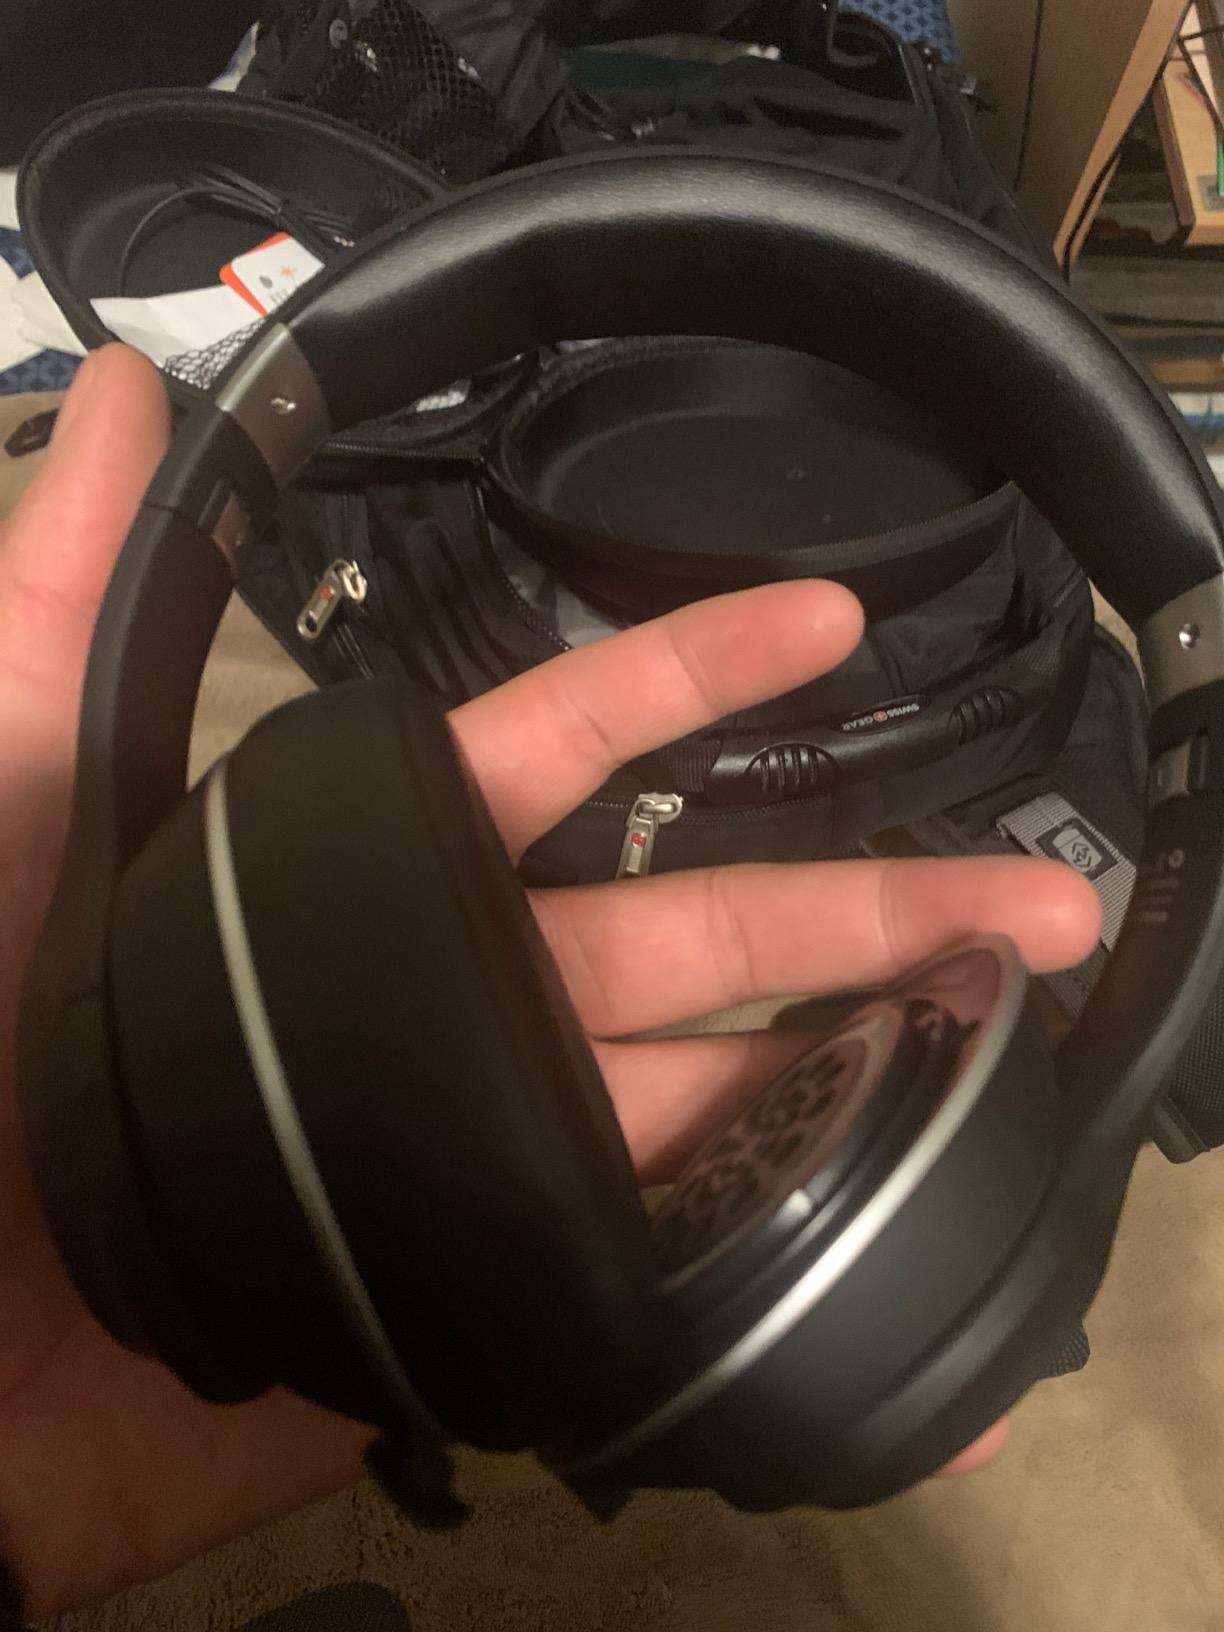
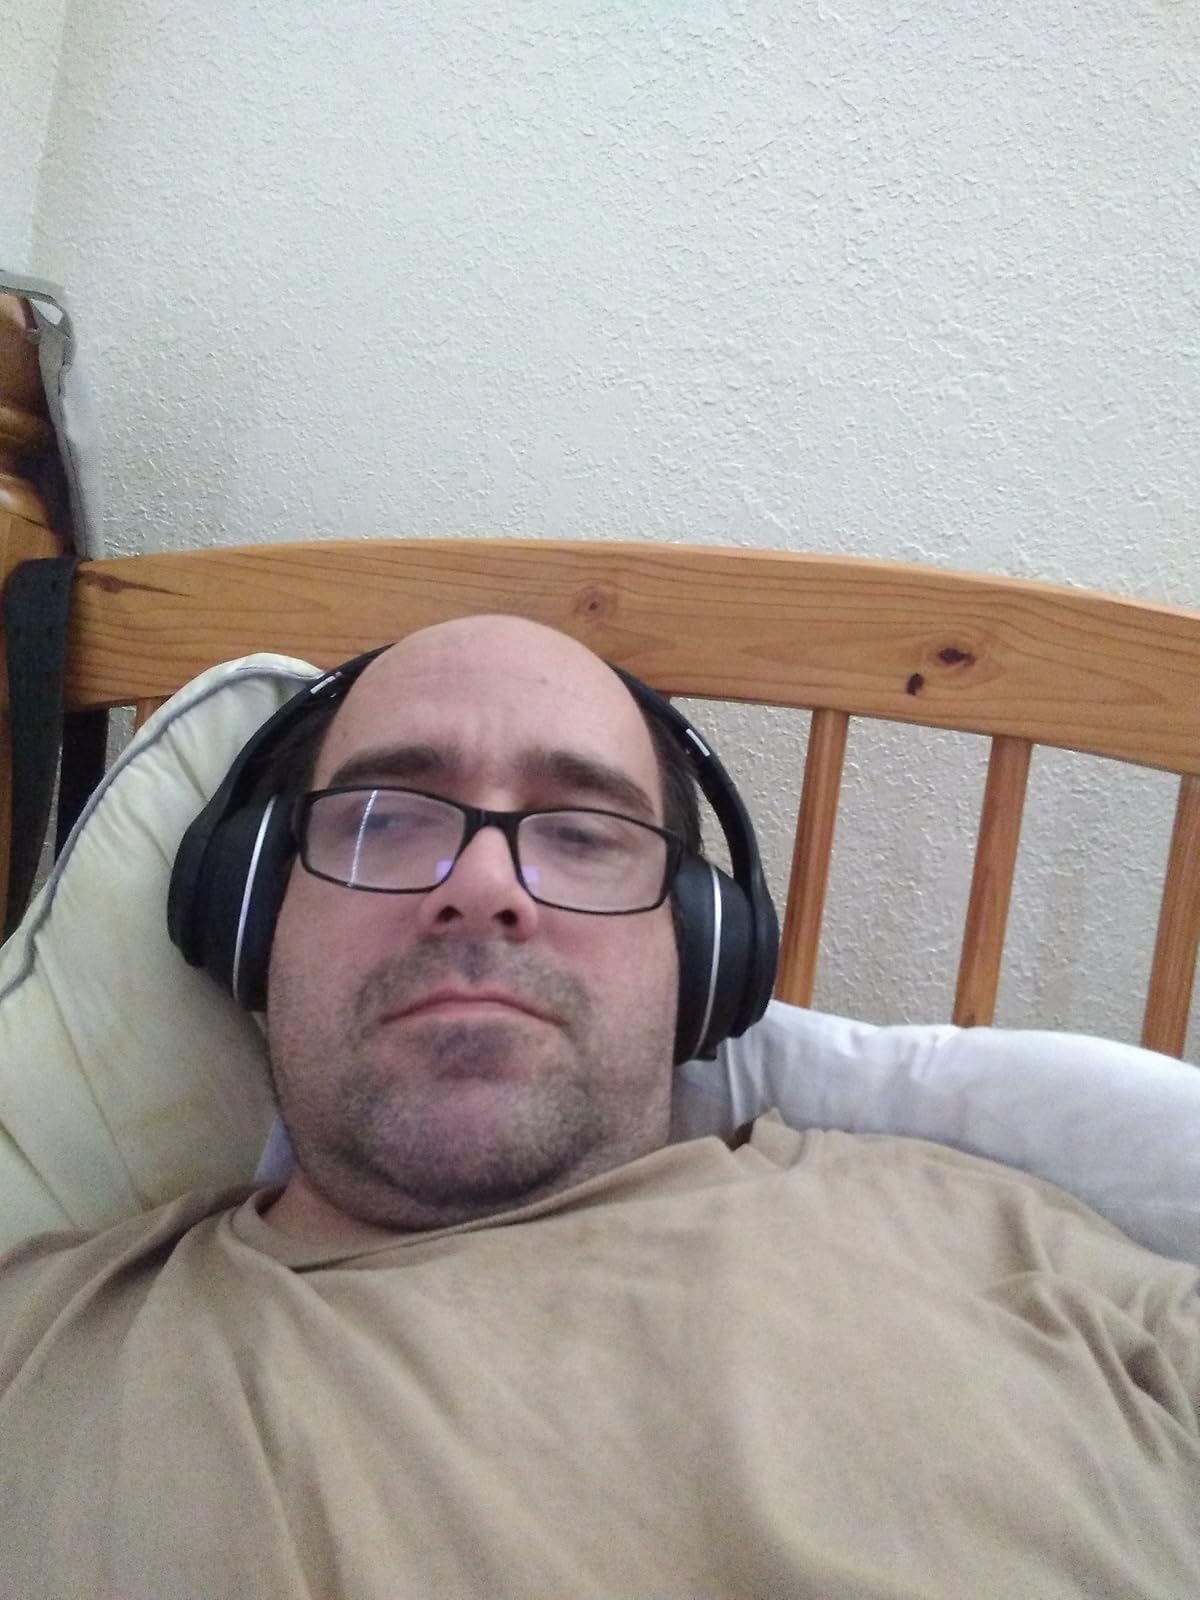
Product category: headphones
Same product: yes